Dakar

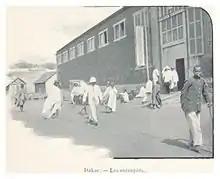
Dakar Entrepôt.

Urbanization during the colonial period was marked by forms of racial and social segregation—often expressed in terms of health and hygiene—which continue to structure the city today. Following a plague epidemic in 1914, the authorities forced most of the African population out of old neighborhoods, or "Plateau", and into a new quarter, called Médina, separated from it by a "sanitary cordon". As first occupants of the land, the Lebou inhabitants of the city successfully resisted this expropriation. They were supported by Blaise Diagne, the first African to be elected Deputy to the National Assembly. Nonetheless, the Plateau thereafter became an administrative, commercial, and residential district increasingly reserved for Europeans and served as model for similar exclusionary administrative enclaves in French Africa's other colonial capitals (Bamako, Conakry, Abidjan, Brazzaville). Meanwhile, the Layene Sufi order, established by Seydina Mouhammadou Limamou Laye, was thriving among the Lebou in Yoff and in a new village called Cambérène. Since independence, urbanization has sprawled eastward past Pikine, a commuter suburb whose population (2001 est. 1,200,000) is greater than that of Dakar proper, to Rufisque, creating a conurbation of almost 3 million (over a quarter of the national population).